Federal Building, United States Post Office and Courthouse (Hilo, Hawaii)

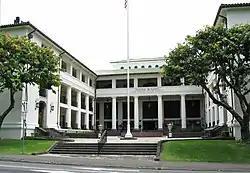
Hilo Federal Building

The Federal Building, U.S. Post Office and Courthouse in Hilo, Hawaii is a former courthouse of the United States District Court for the District of Hawaii. Completed in 1917 and expanded in the 1930s, the building was listed in the National Register of Historic Places in 1974.